2015 West African offensive

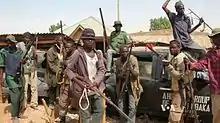
Civilian Joint Task Force militiamen in southeastern Borno State, February 2015

By 6 February, Chadian and Nigerian warplanes and ground troops had forced Boko Haram forces to abandon about a dozen towns and villages. The French military also aided in the offensive by providing reconnaissance flights. In response, Boko Haram attacked two villages in Nigeria and another in Cameroon, killing more than 100 civilians. In a battle on 6 February, an estimated 100 insurgents, several military personnel, and one civilian were killed. On 7 February, Nigeria announced that the elections would be postponed for six weeks, citing unsafe voting conditions in the northeast. A small protest was held in response to the announcement with police preventing protesters from entering the electoral commission headquarters.